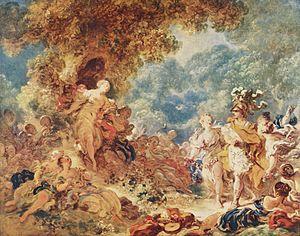
Armide est un opéra en cinq actes de Christoph Willibald Gluck, sur un livret de Philippe Quinault, basé sur la Jérusalem délivrée du Tasse et représenté pour la première fois le soir du 23 septembre 1777 à Paris à l'Académie Royale de Musique. Il s'agit du quatrième opéra de la « période parisienne » de Gluck. Pour cette œuvre, le compositeur a directement repris le livret que Philippe Quinault avait écrit pour Lully en 1686, se contentant d'ajouter quatre vers à la fin de l'acte III.
Armida est un opéra d'Antonín Dvořák en quatre actes, sur un livret de Jaroslav Vrchlický basé originellement sur un poème épique du Tasse, La Gerusalemme liberata. L'opéra de Dvořák a été créé au Théâtre national de Prague le 25 mars 1904. La partition a été publiée sous le numéro d'opus 115 en 1941.